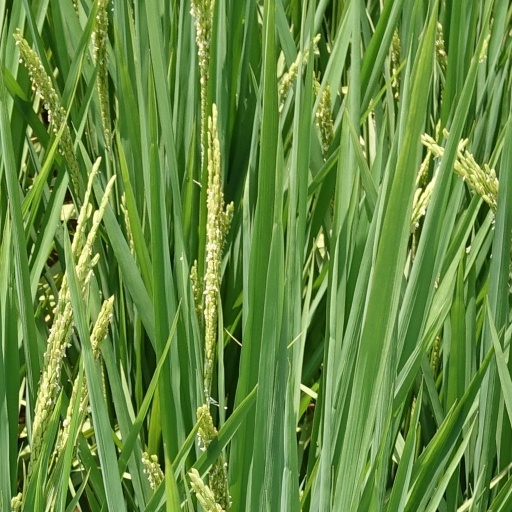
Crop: rice